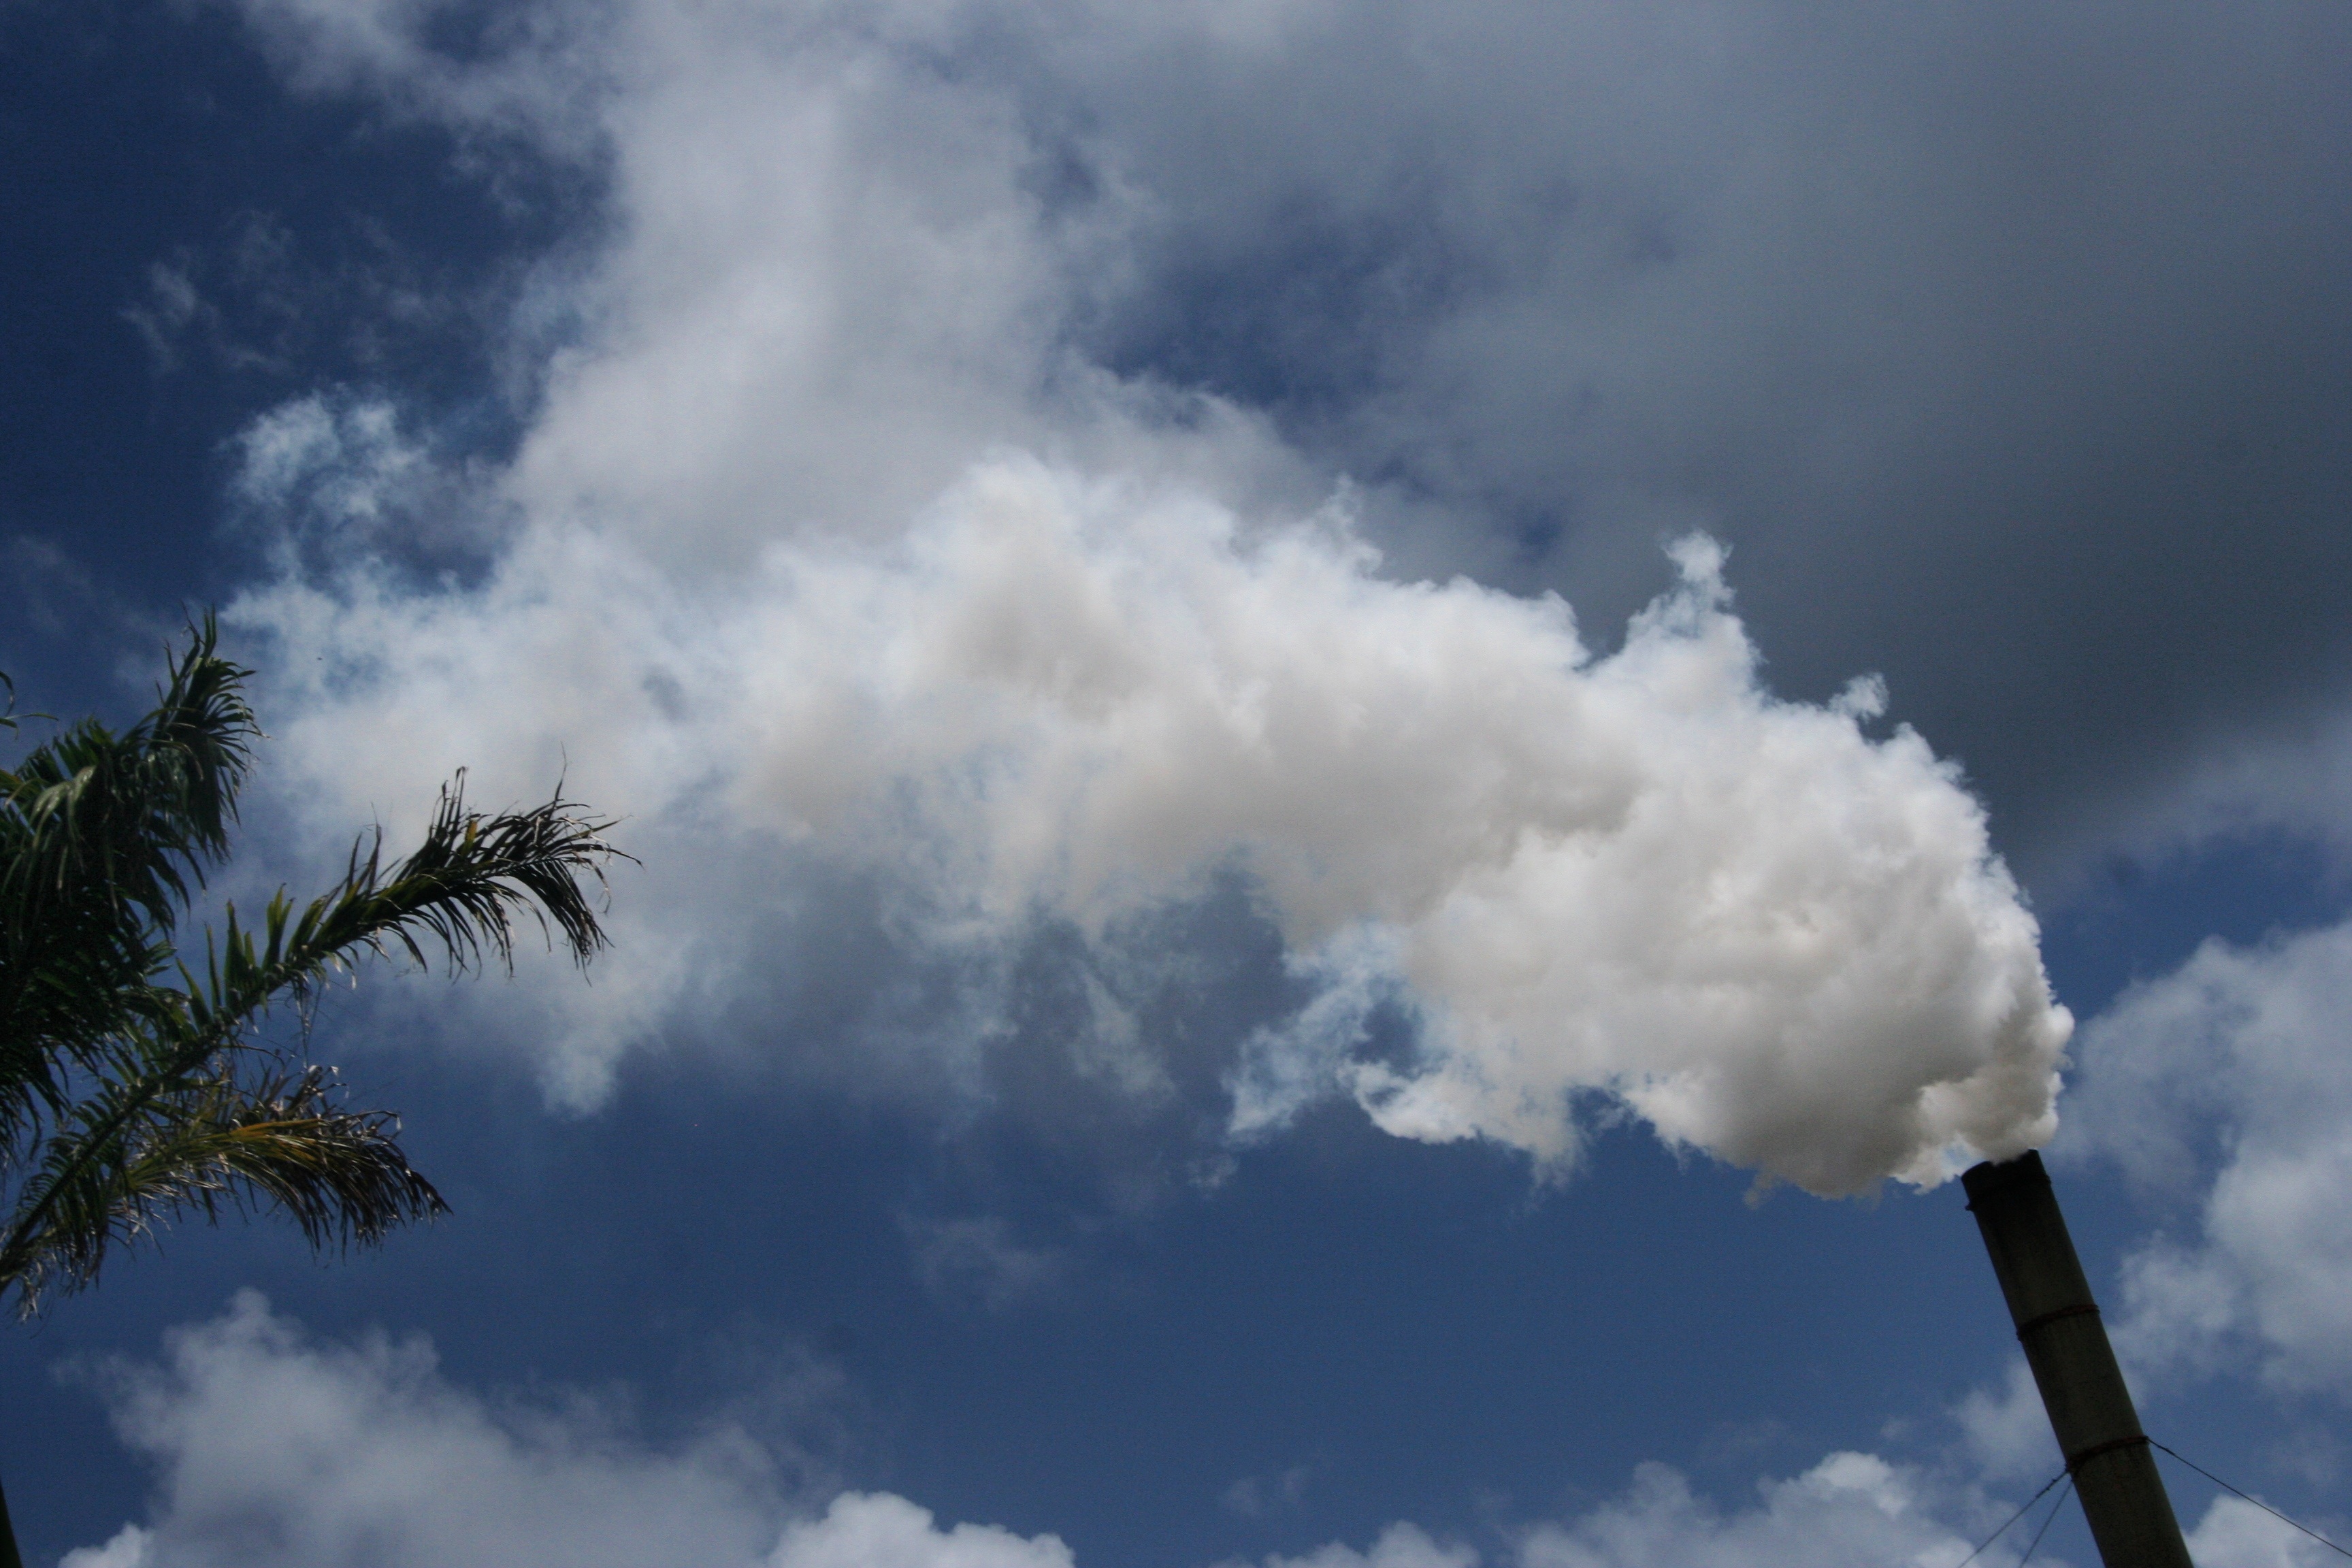
cloud, sky, sunlight, steam, wind, atmosphere, smoke, weather, cumulus, fireplace, blue, pollution, meteorological phenomenon, atmosphere of earth